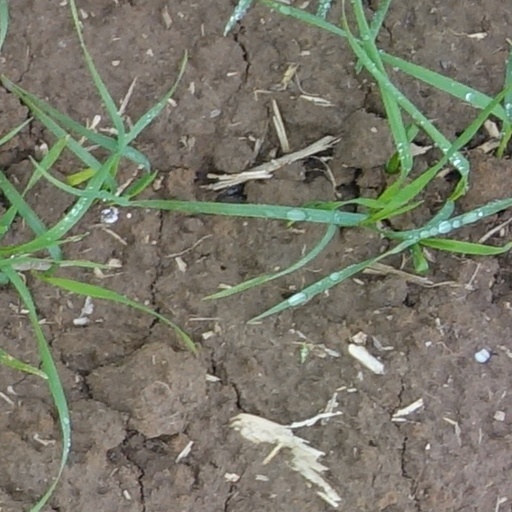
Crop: wheat